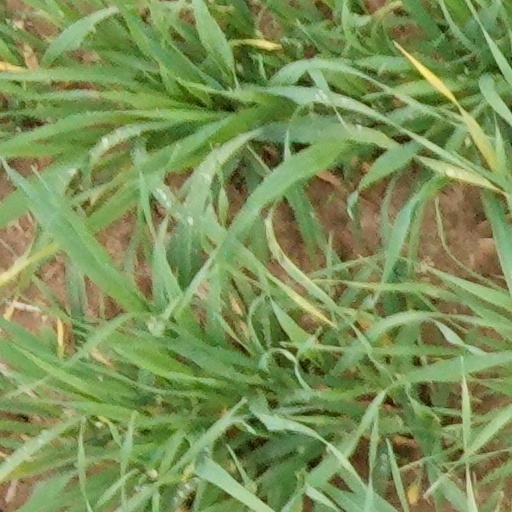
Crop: wheat